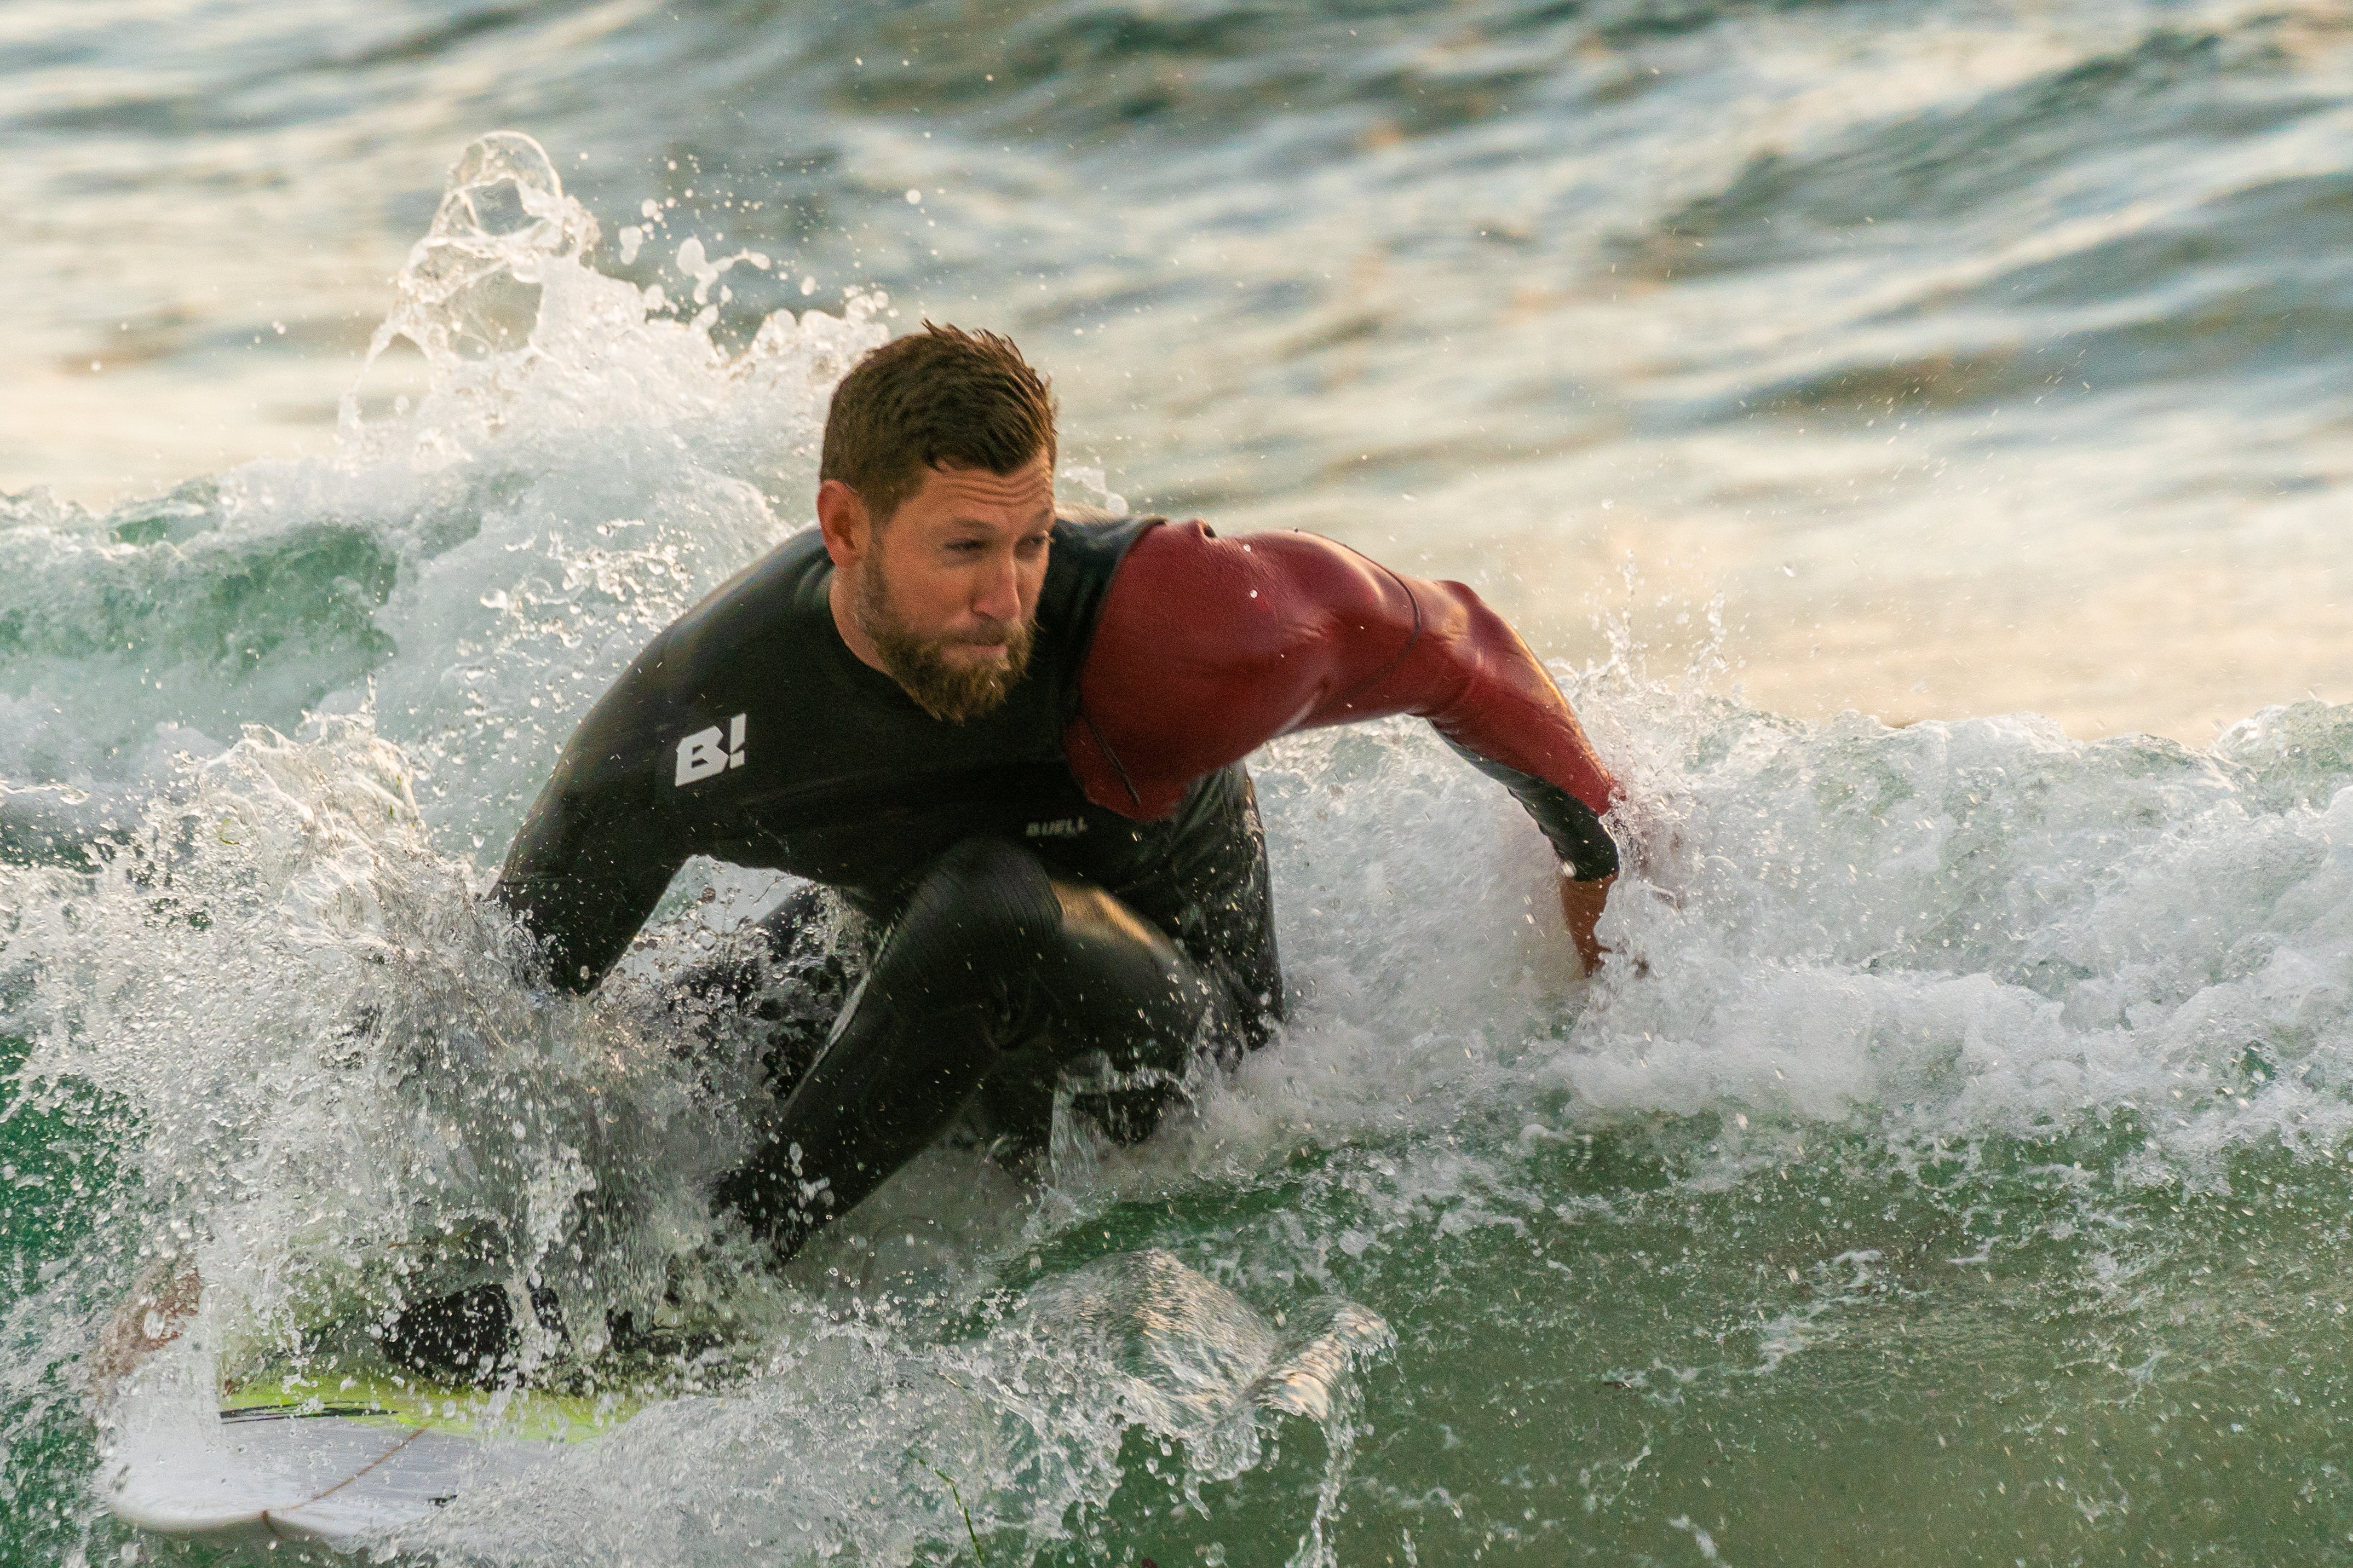
Surfing Equipment, wave, surfing, boardsport, surfboard, surface water sports, wind wave, sports, skimboarding, water sport, recreation, individual sports, water, fun, wakesurfing, sports equipment, ocean, tide, endurance sports, leisure, wetsuit, extreme sport